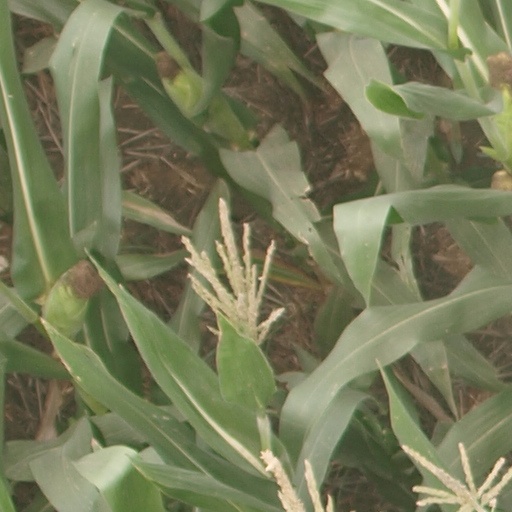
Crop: maize; corn